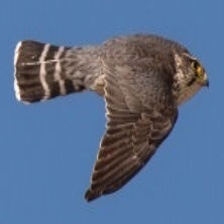
Species: MERLIN
Scientific name: FALCO COLUMBARIUS